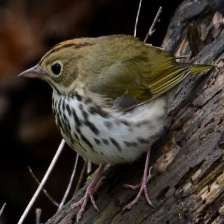
Species: OVENBIRD
Scientific name: SEIURUS AUROCAPILLA